Soliman Pasha al-Faransawi

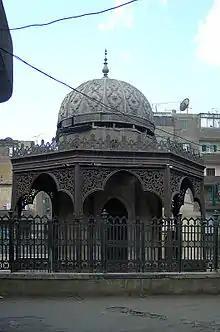

He married a Greek woman, Maria Myriam Hanim, with whom he had four children:⁣ Asmaa al-Faransawi Hanim, Nazli al-Faransawi Hanim, Mohamed Bey al-Mahdy al-Faransawi (Iskander Bey), and Zuhra al-Faransawi Hanim. One of his great-granddaughters was Queen Nazli, wife of King Fuad, and mother of King Farouk.